Express Yourself (Madonna song)

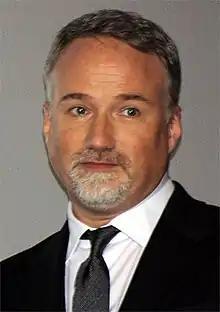
The music video for "Express Yourself" was directed by David Fincher.

The music video for "Express Yourself" was directed by David Fincher and filmed in April 1989, at Culver Studios in Culver City, California. It was produced by Gregg Fienberg, under Propaganda Films, with editing by Scott Chestnut, principal photography by Mark Plummer, and Vance Lorenzini as the production designer. It had a total budget of $5 million ($ million in dollars), which made it the most expensive music video in history at the time it was made, and currently the third most expensive of all time. The video was inspired by the Fritz Lang classic film "Metropolis" (1927), and featured an epigraph at the end of the video from the film: "Without the Heart, there can be no understanding between the hand and the mind".